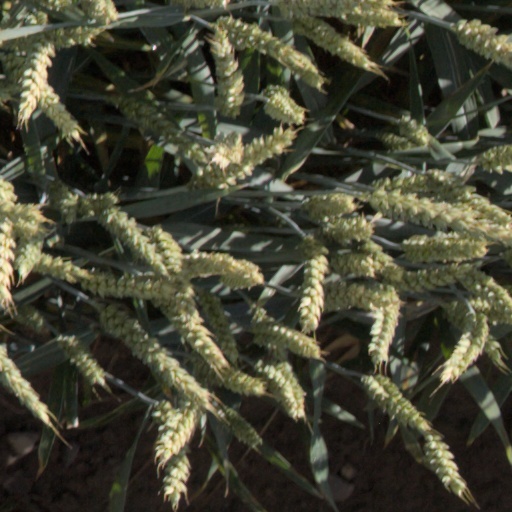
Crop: wheat